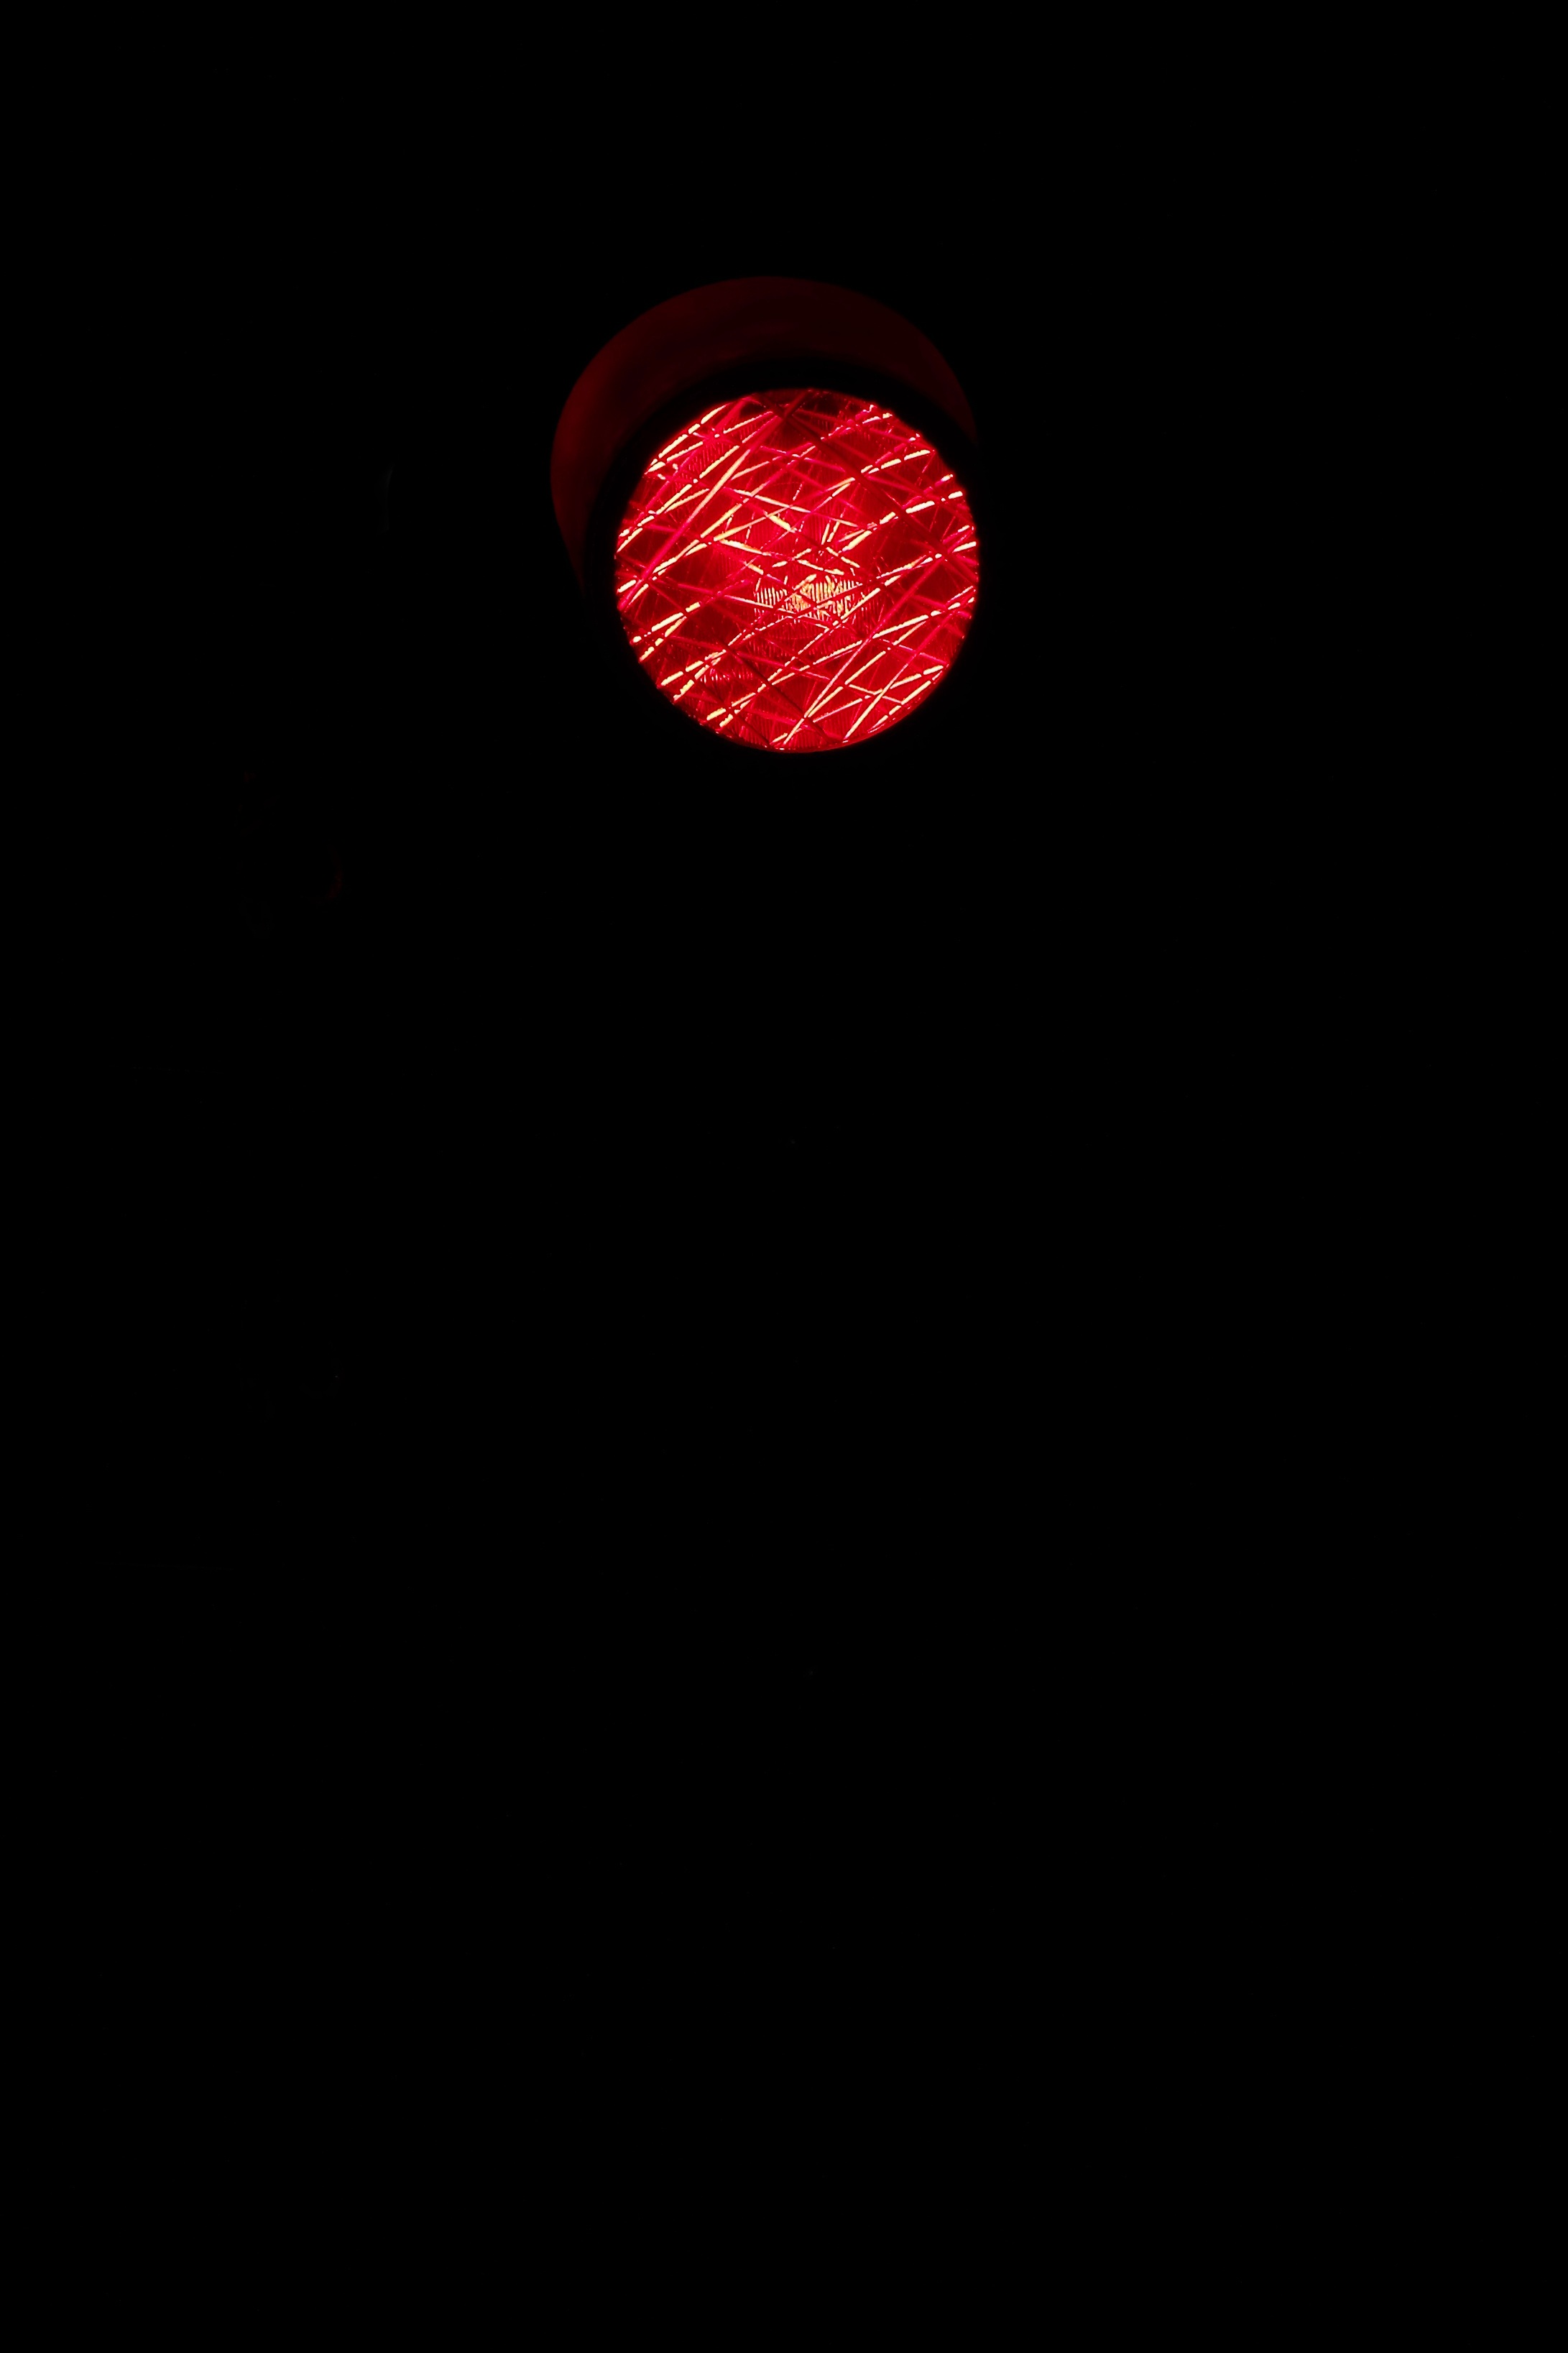
light, road, red, beacon, darkness, lighting, circle, road sign, wait, organ, traffic lights, light signal, traffic signal, traffic light signal